2016 Tasmanian energy crisis

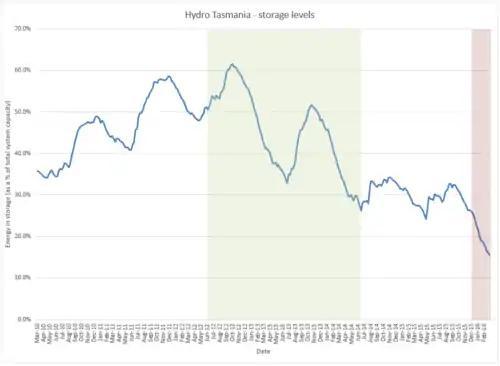
Graph of Hydro Tasmania's system storage levels from March 2010 to March 2016. The blue line represents energy in storage. The shaded yellow area represents the period where the carbon tax was in place, and the red represents the period when Basslink was out of service.

Tasmania's electricity generation is primarily hydro-electric, having been gradually developed since 1914. As a result, the state is highly dependent on rainfall for electricity generation. An energy shortage in the 1960s resulted in the construction of the oil-fired Bell Bay Power Station. However, this station was only used as a contingency - as of 2015, hydro-electricity continued to be the primary generation method. The state was self-reliant until 2005, when the Basslink HVDC interconnector to Victoria was completed. Basslink was intended to both provide energy security, in case of drought; and provide renewable energy to Victoria, which relies heavily on coal as a fuel source.